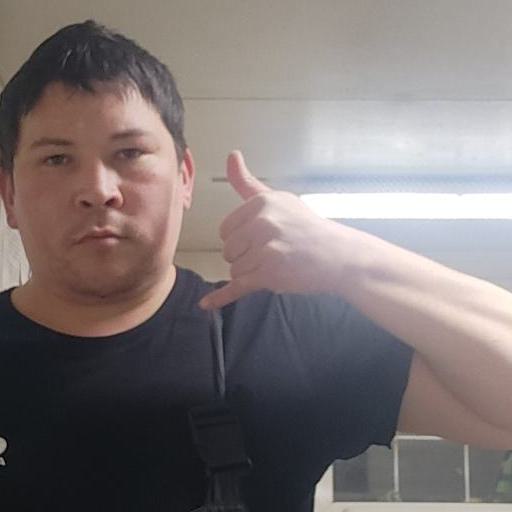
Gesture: call